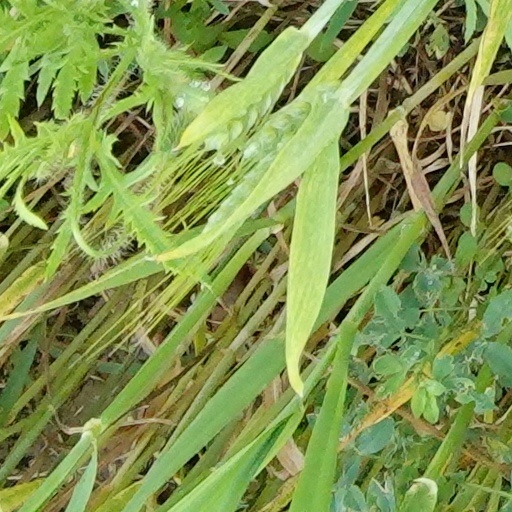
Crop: wheat